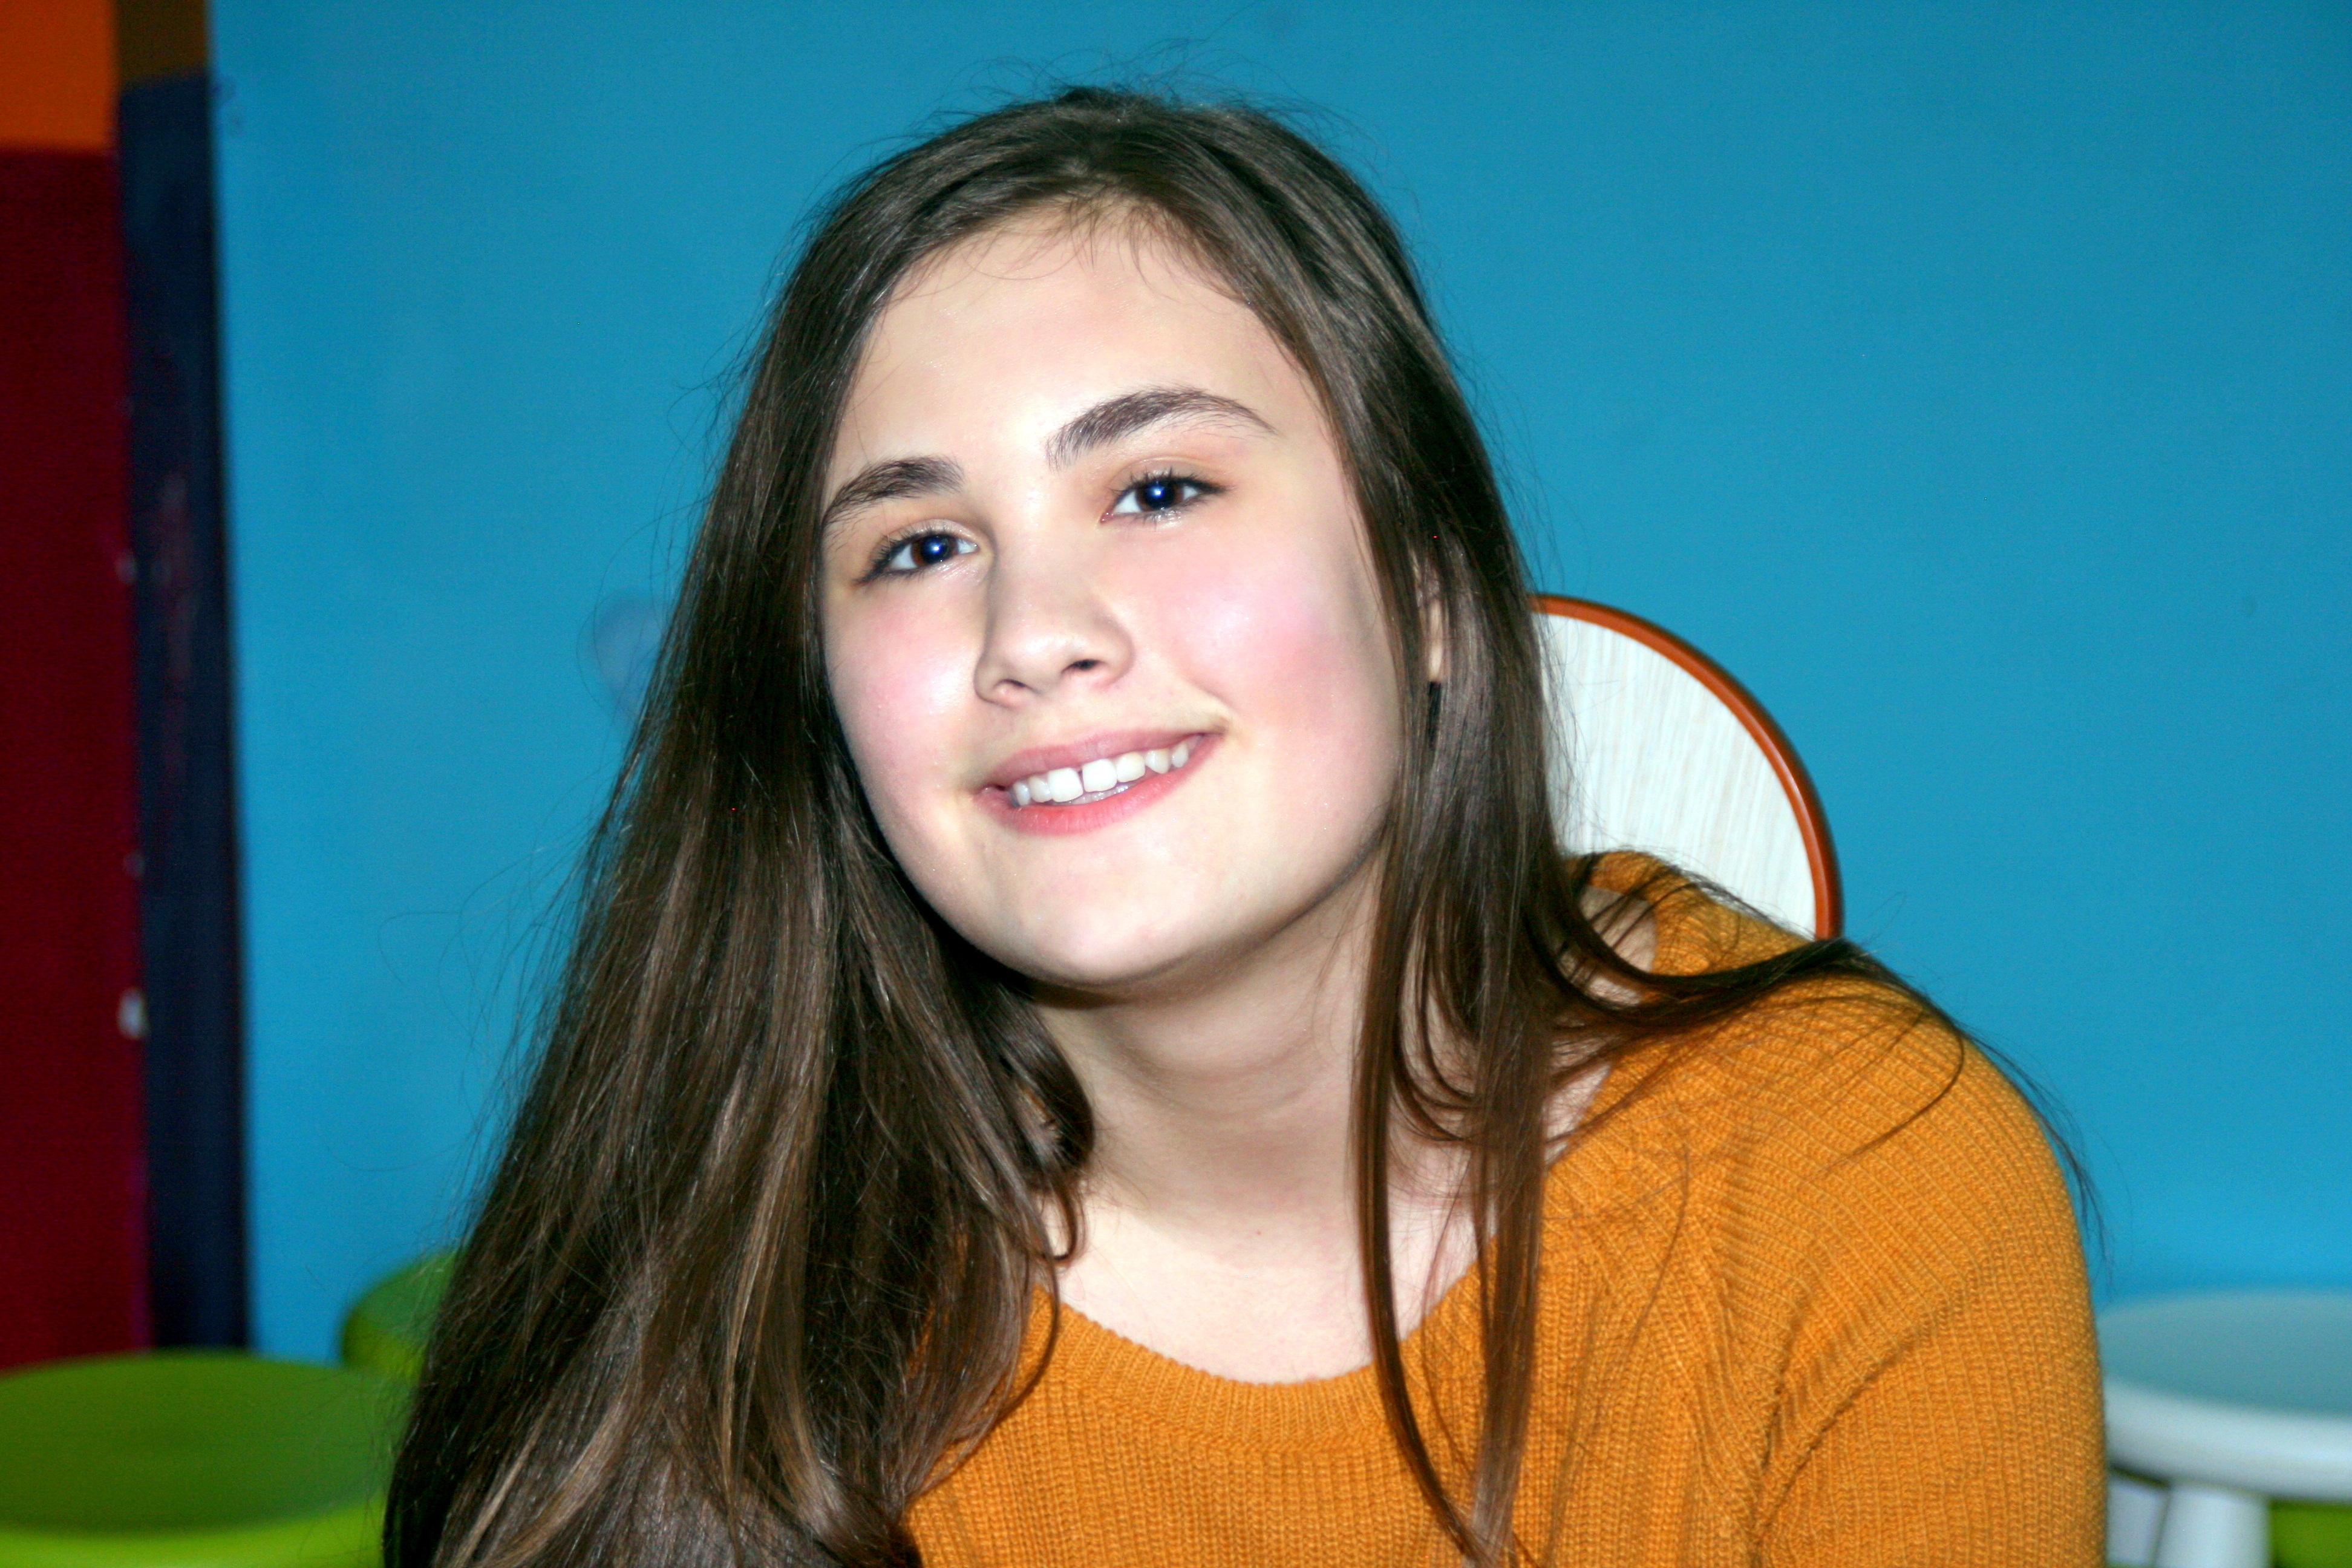
hand, person, girl, woman, hair, portrait, model, red, color, lady, facial expression, hairstyle, smile, mouth, face, nose, fun, eye, head, singing, skin, beauty, emotion, brown eyes, brown hair, bfe